Bootmen

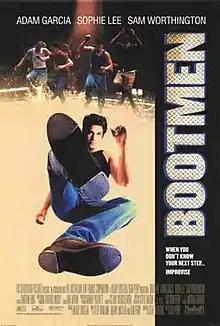
Theatrical release poster

Bootmen is a 2000 Australian romantic comedy film directed by Dein Perry. It was distributed by Fox Searchlight Pictures and funded by the Australian Film Finance Corporation. Production was from 19 June to 18 August 1999 in Sydney and Newcastle by cinematographer Steve Mason who won two cinematography awards in the 2000 AFI awards and the 2001 FCCA Awards. It stars Adam Garcia, Sophie Lee and Sam Worthington in his film debut.